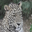
Label: leopard